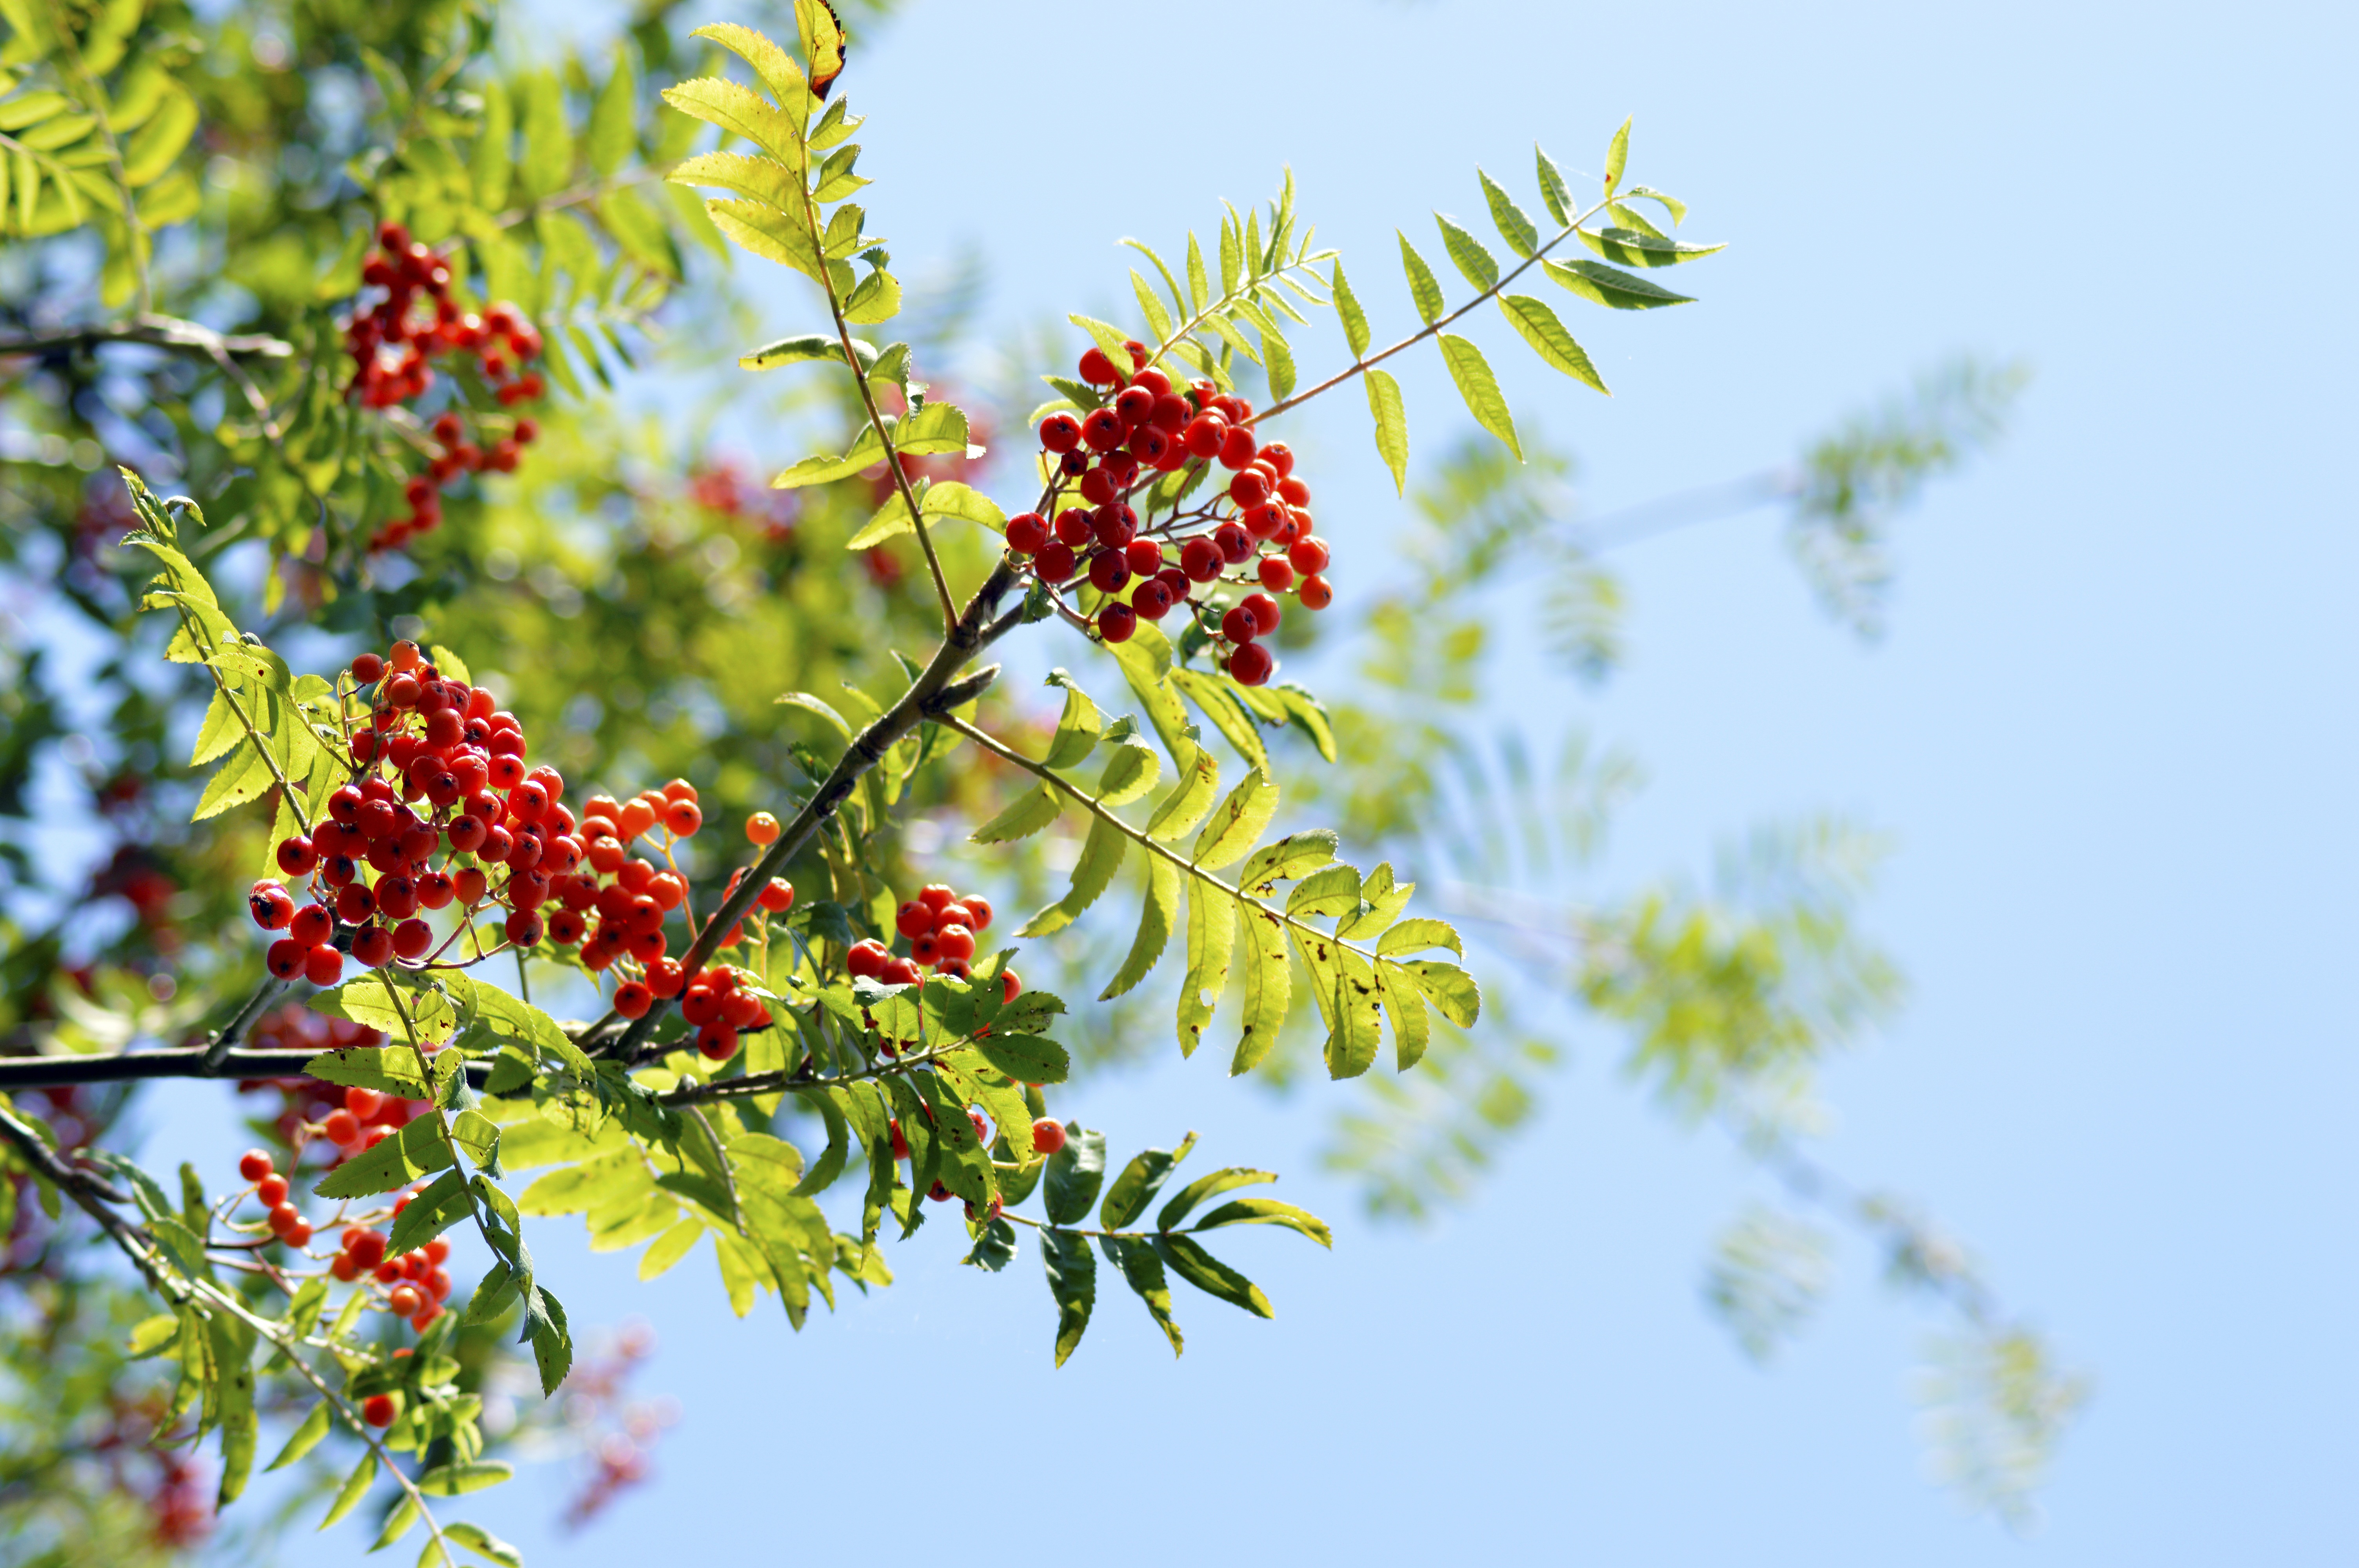
tree, nature, branch, blossom, plant, fruit, berry, leaf, flower, ripe, wild, foliage, food, green, red, produce, natural, evergreen, autumn, botany, garden, flora, season, twig, leaves, shrub, branches, fruits, beauty, beautiful, rowan, flowering plant, rowan berry, woody plant, land plant